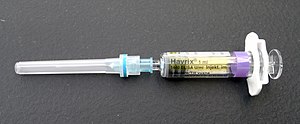
Hepatitis A-vaccine / Kommercielle vacciner
Havrix vaccine
Hepatitis A-vaccine er en vaccine, der kan forhindrer hepatitis A. Det er effektiv i omkring 95% af tilfældene og varer i mindst femten år, muligvis for hele livet. Når vaccinen gives, anbefales det at to doser bliver givet omkring etårsalderen. Vaccinen bliver givet ved en indsprøjtning i en muskel.